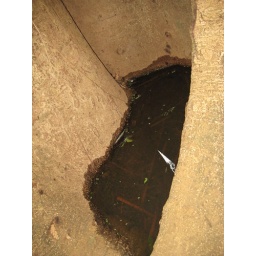
this was a pool of water in a tree trunk!